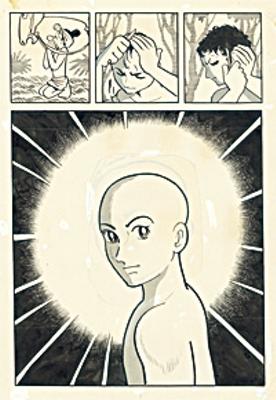
回答: 「玉子お一人様1パックまで」にもう一度行ける!